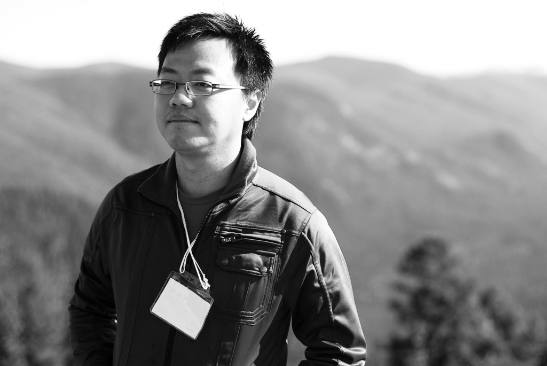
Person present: Yes